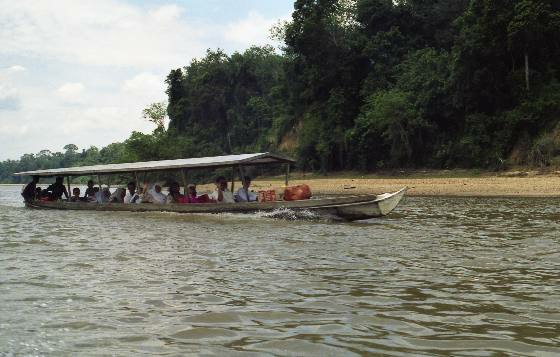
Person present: No